History of Bosnia and Herzegovina

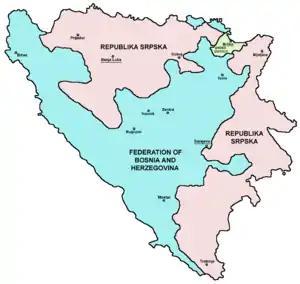
Administrative division of modern Bosnia and Herzegovina.

The first multi-party parliamentary elections held on 18 and 25 November 1990 led to a national assembly dominated by three ethnically based parties, which had formed a loose coalition to oust the communists from power. Croatia and Slovenia's subsequent declarations of independence and the warfare that ensued placed Bosnia and Herzegovina and its three constituent peoples in an awkward position. A significant split soon developed on the issue of whether to stay with the Yugoslav federation (overwhelmingly favored among Serbs) or seek independence (overwhelmingly favored among Bosniaks and Croats). A declaration of sovereignty on 15 October 1991 was followed by a referendum for independence from Yugoslavia on 29 February and 1 March 1992. The referendum was boycotted by the great majority of Bosnian Serbs, so with a voter turnout of 64%, 98% of which voted in favor of the proposal. Bosnia and Herzegovina became an independent state on 3 March 1992.